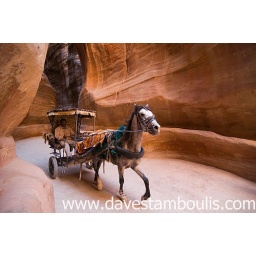
horse carriage rides through the Siq canyon in Petra, the UNESCO World Heritage Site